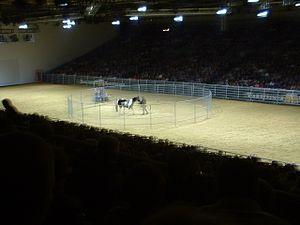
Monty Roberts est un cavalier éleveur et dresseur de chevaux, ancien cascadeur, écrivain et conférencier, né le 14 mai 1935 aux États-Unis. Dès le plus jeune âge passionné des chevaux, il leur découvre un langage qu'il nomme Equus. Il fait partie des chuchoteurs que l'on appelle aussi nouveaux maîtres. Il a commencé sa carrière très jeune en tournant dans des films westerns, comme doublure pour les cascades équestres, et il a participé à des compétitions de rodéo dès l'âge de 4 ans en remportant de nombreuses victoires. Monty Roberts est également auteur de quelques livres, comme L'homme qui sait parler aux chevaux, Shy Boy, le cheval sauvage qui venait du désert, et Les chevaux de ma vie.